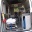
Label: ambulance